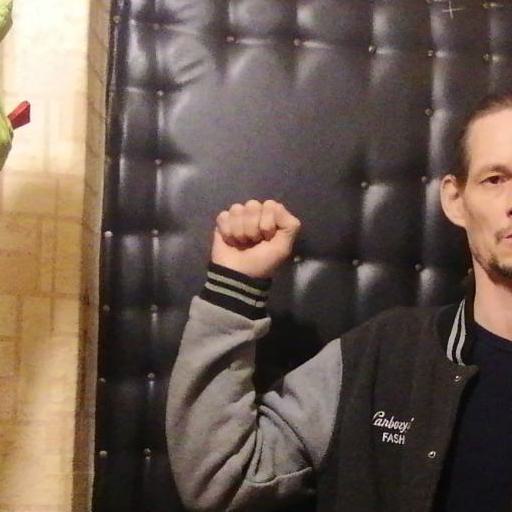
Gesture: fist